Karosa B 951

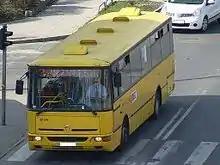
Karosa B 951 E in Lubin, Poland

Karosa B 951 is an urban bus produced from 2002 to 2006 by bus manufacturer Karosa from the Czech Republic. An updated version, B951E, was introduced in 2003.